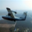
Label: airplane